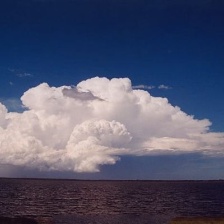
Cloud type: Cumulonimbus